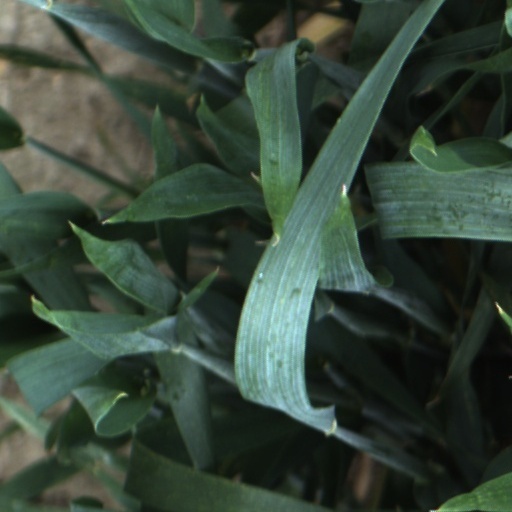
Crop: wheat